Road to Rio

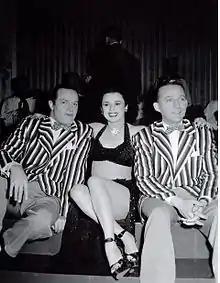
Marquita Rivera with Hope and Crosby during a break from filming

Filmed from January to March 1947, "Road to Rio" was financed by Crosby and Hope (1/3 share each) and Paramount (1/3 share). Crosby and Hope used the film to promote their latest investment, a soft drink called Lime Cola. The product had been invented in 1915 but the company wasn't incorporated until 1945; its stock rose from $1 to $10 per share within one year, and the bottler declared a 50% dividend in 1946. At this point Crosby and Hope, always on the lookout for worthwhile investments, bought a substantial interest in Lime Cola.